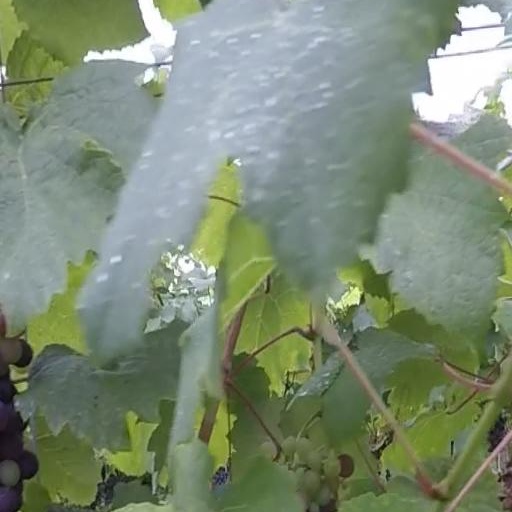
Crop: grape